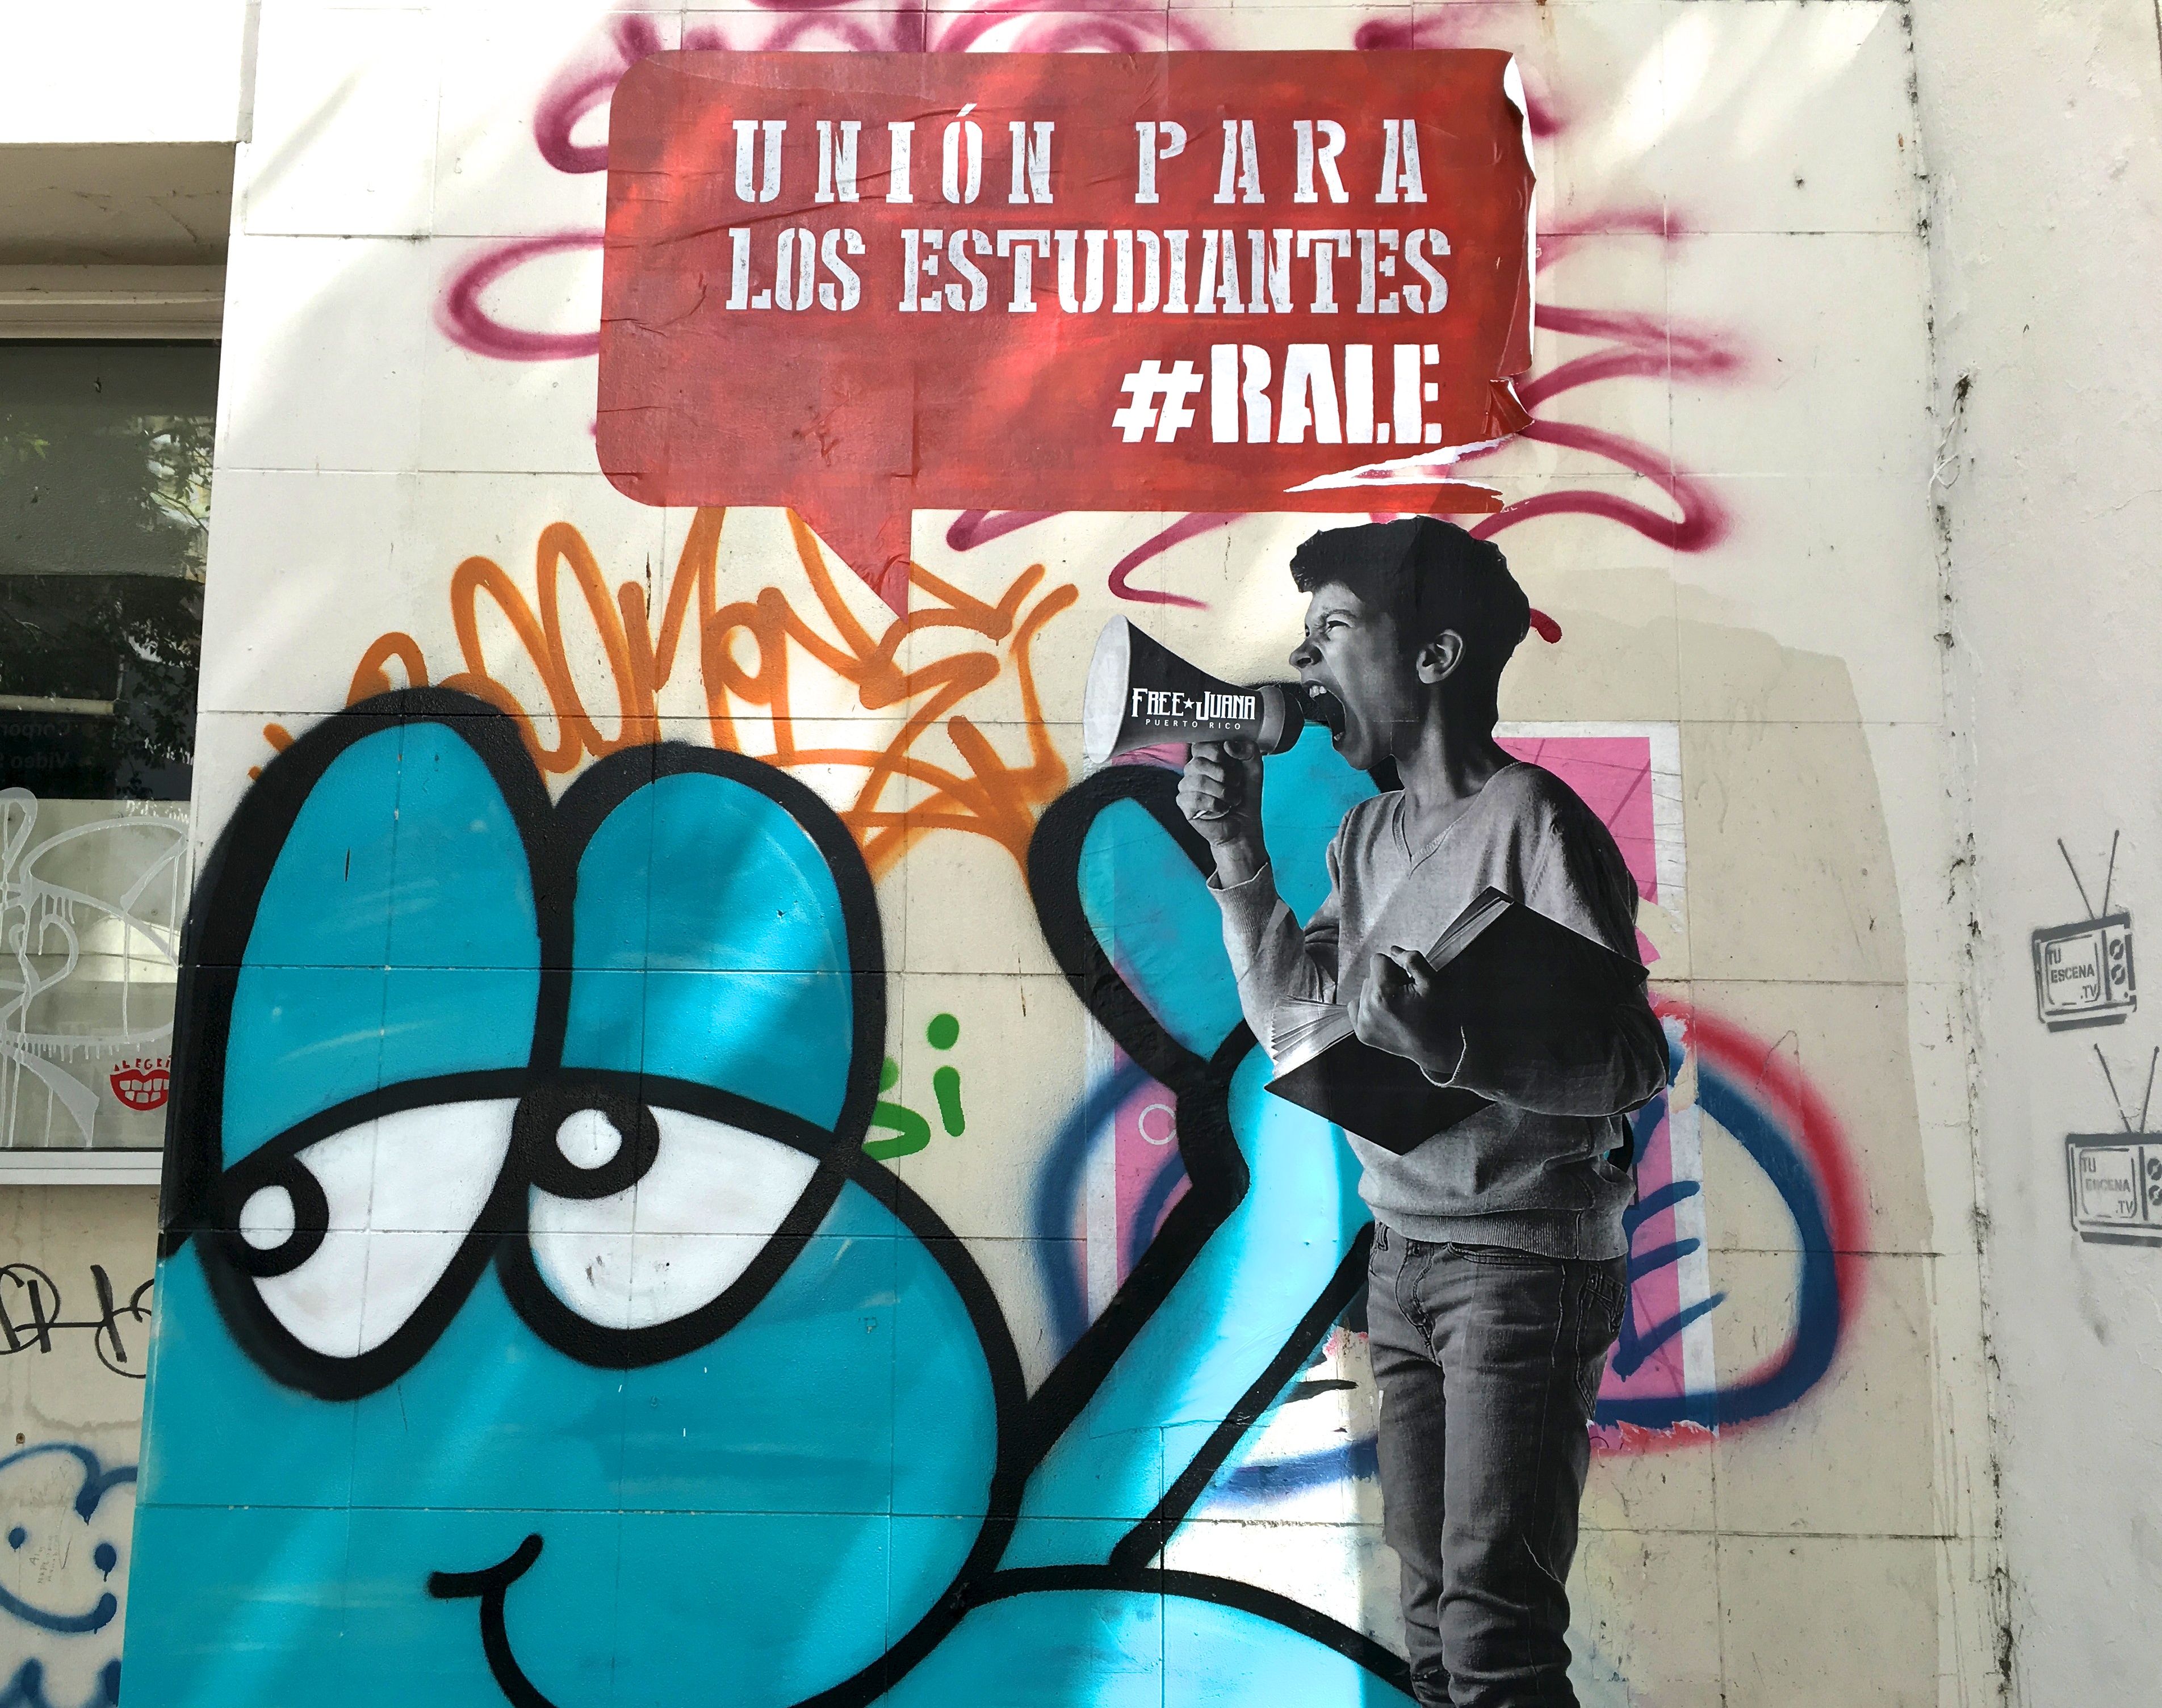
graffiti, street art, art, illustration, mural